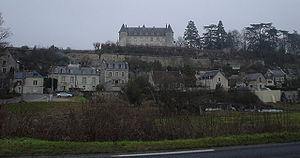
Vouvray est une commune française du département d'Indre-et-Loire, en région Centre-Val de Loire.